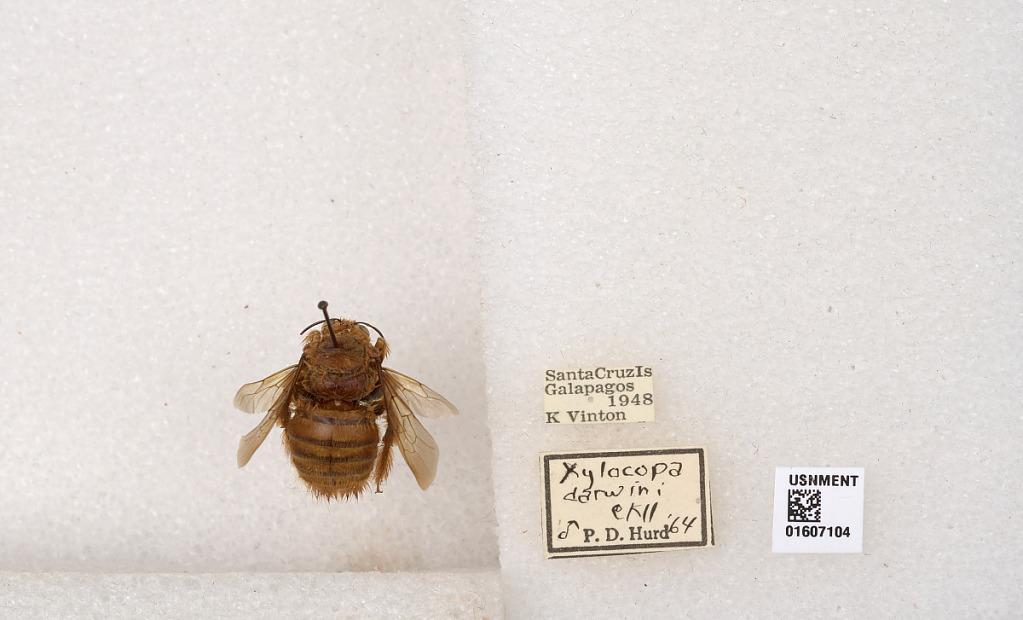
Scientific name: Xylocopa (Neoxylocopa) darwini Cockerell
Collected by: K. Vinton
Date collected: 1948-1-1
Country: Ecuador
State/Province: Galapagos
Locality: Santa Cruz Is
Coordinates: -0.628495, -90.3596